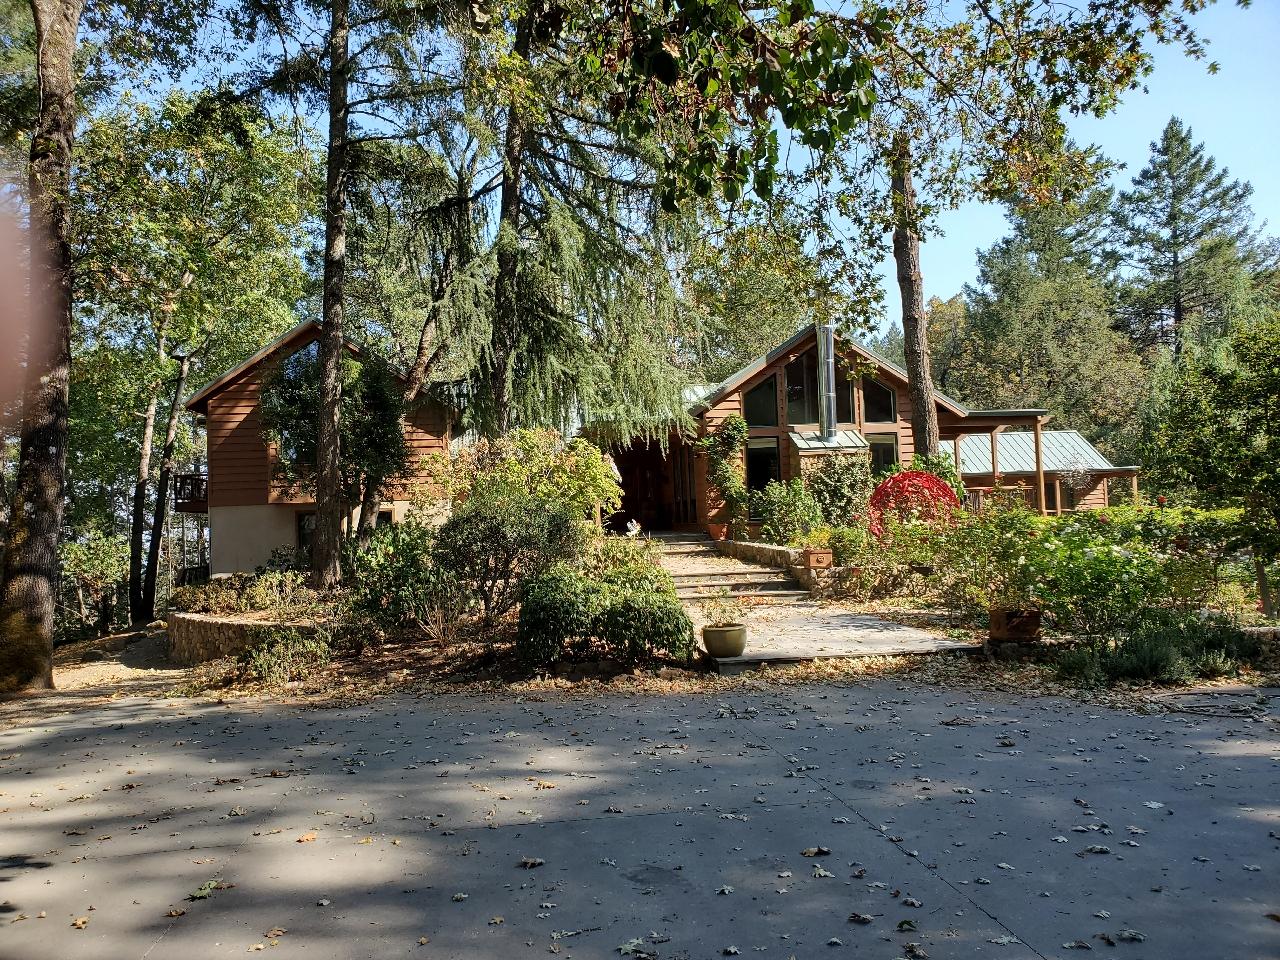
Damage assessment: no_damage